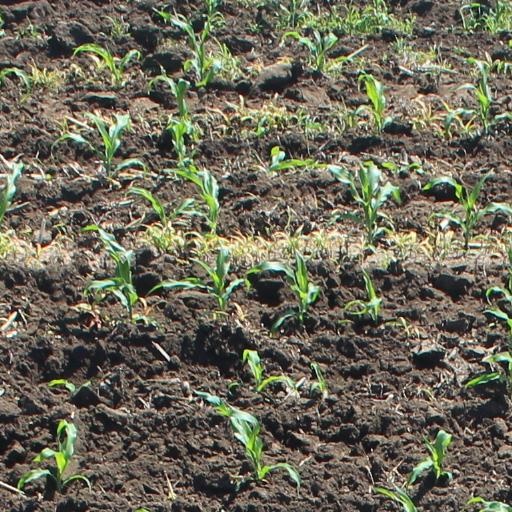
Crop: maize; corn